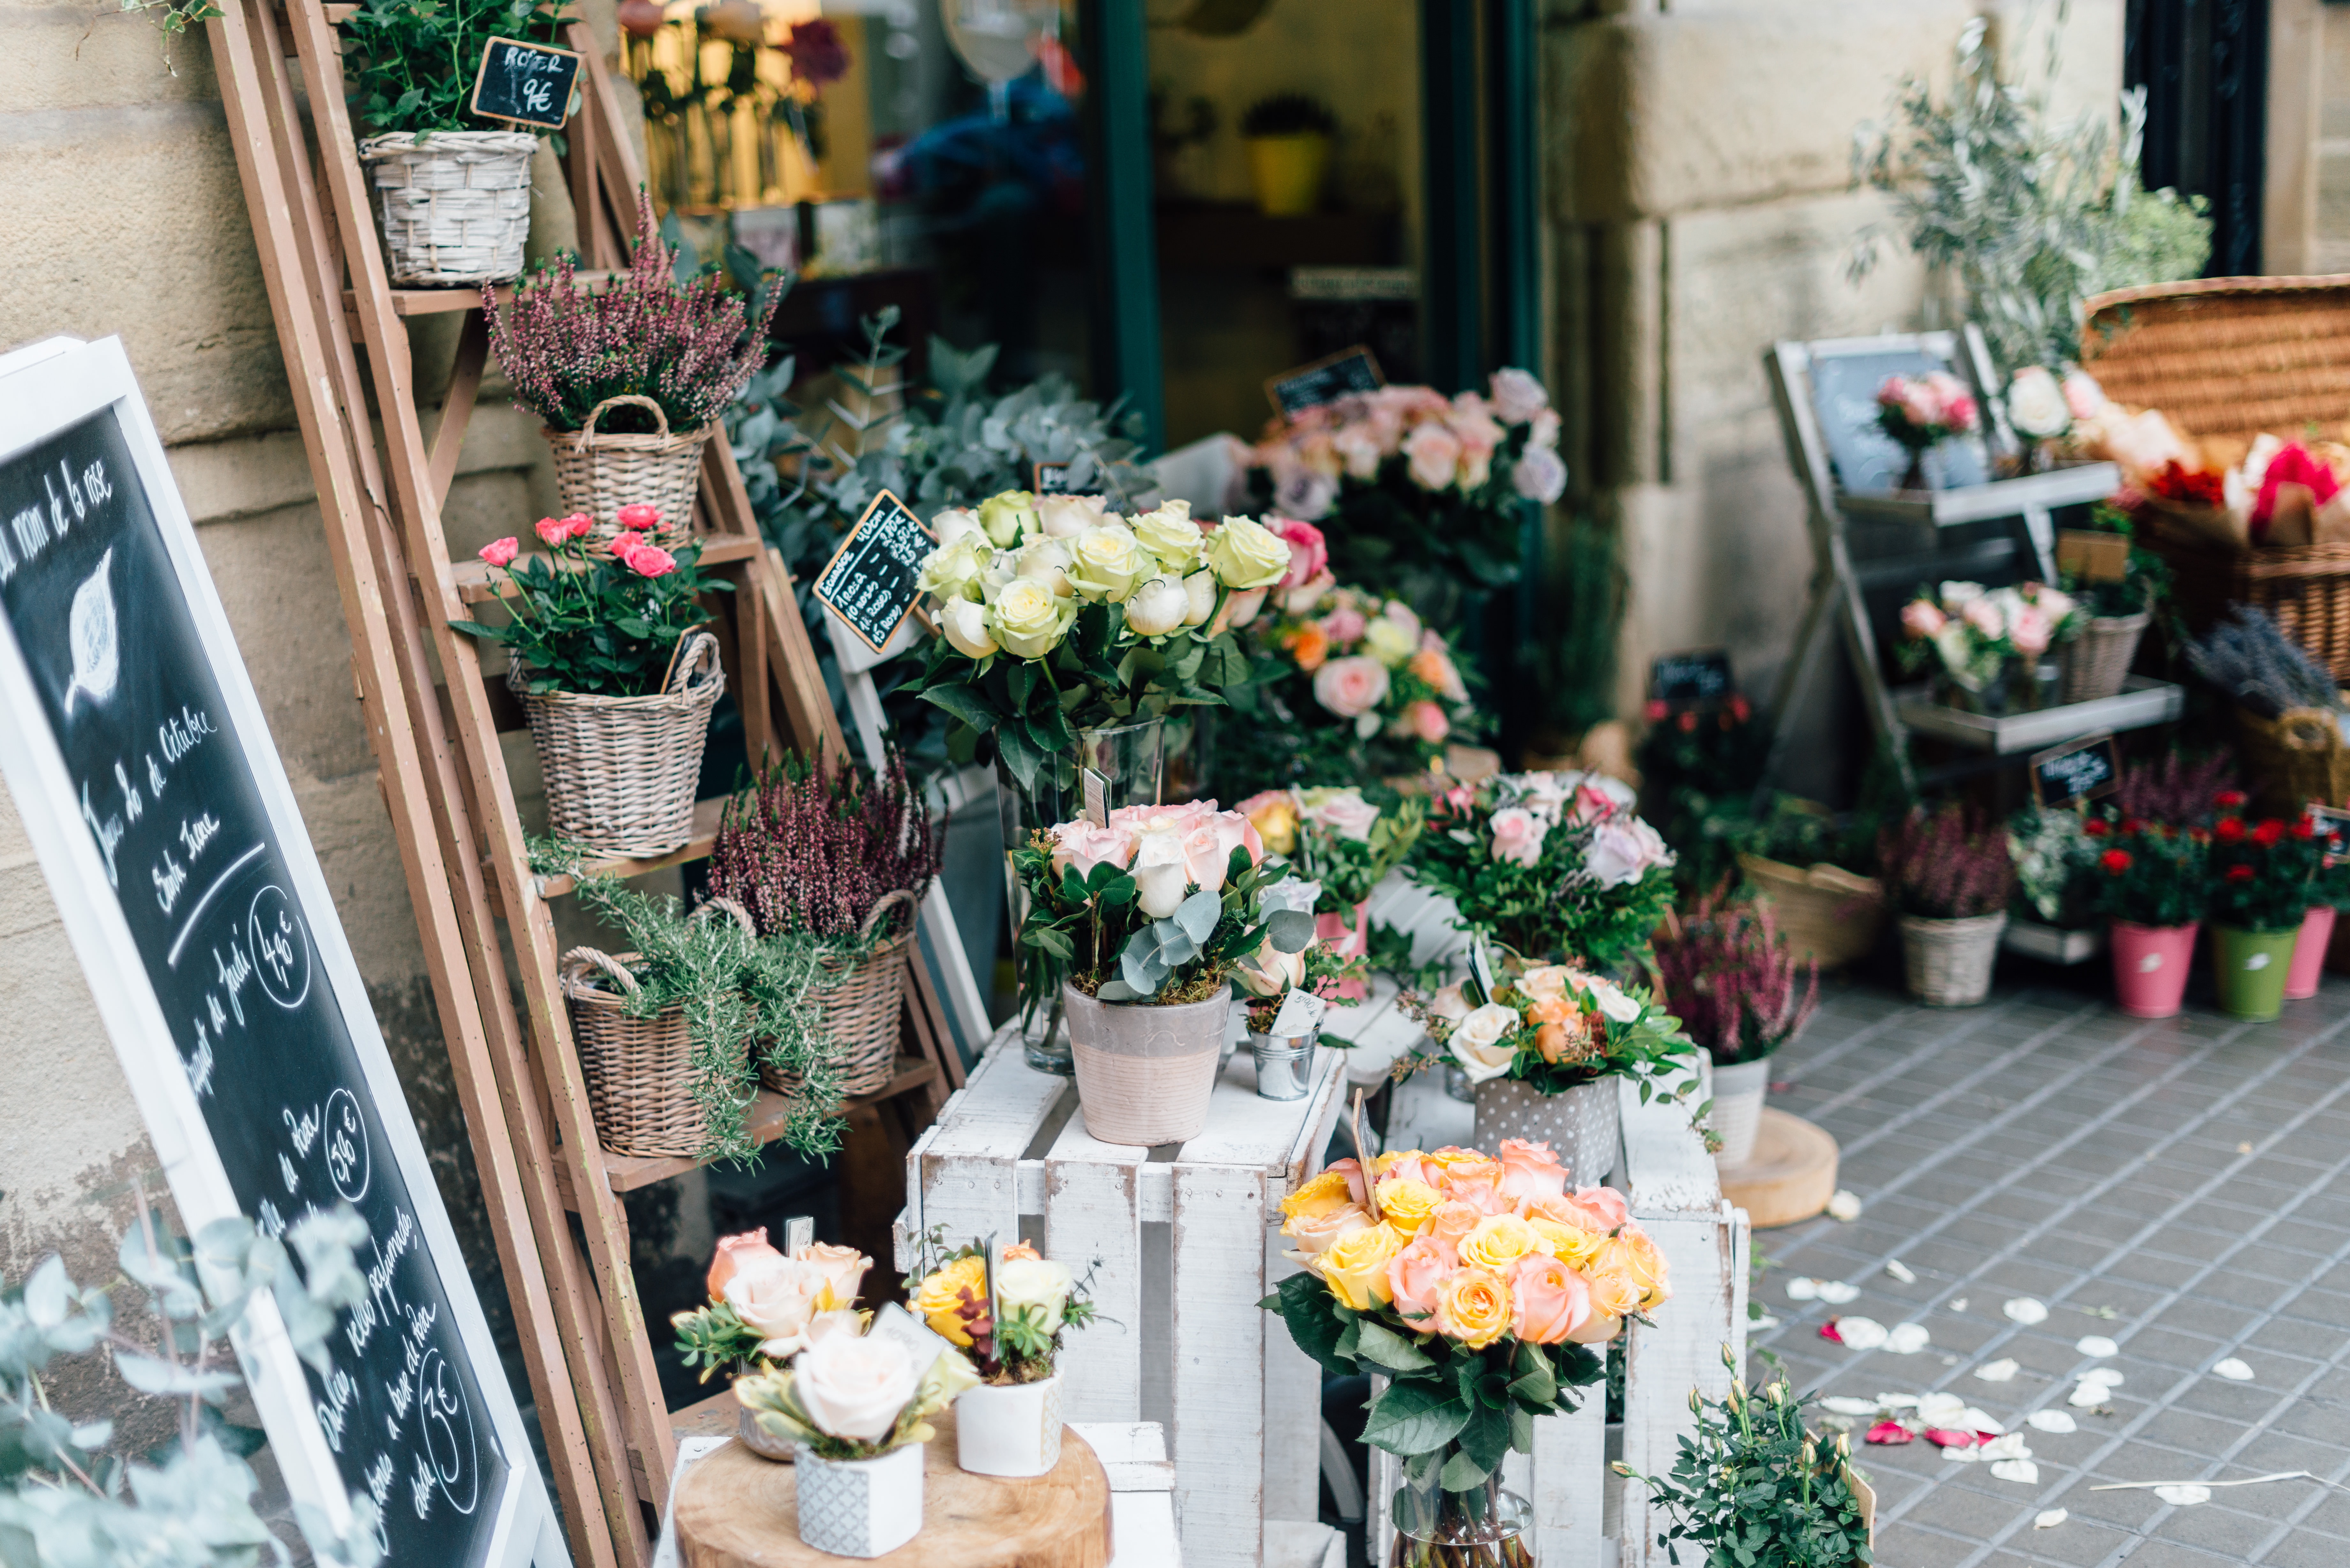
plant, flower, bouquet, store, meal, florist, aisle, mercantile establishment, floristry, retail, floral design, flower arranging